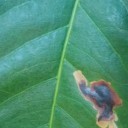
Label: Miner